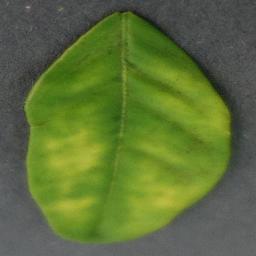
Label: Orange___Haunglongbing_(Citrus_greening)